List of VFL/AFL premiers

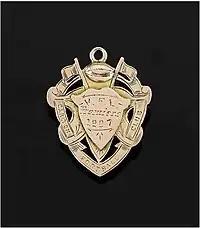
A premiership medal awarded to Norm Clark in 1907

This page is a complete chronological listing of VFL/AFL premiers. The Australian Football League (AFL), known as the Victorian Football League (VFL) until 1989, is the elite national competition in men's Australian rules football.